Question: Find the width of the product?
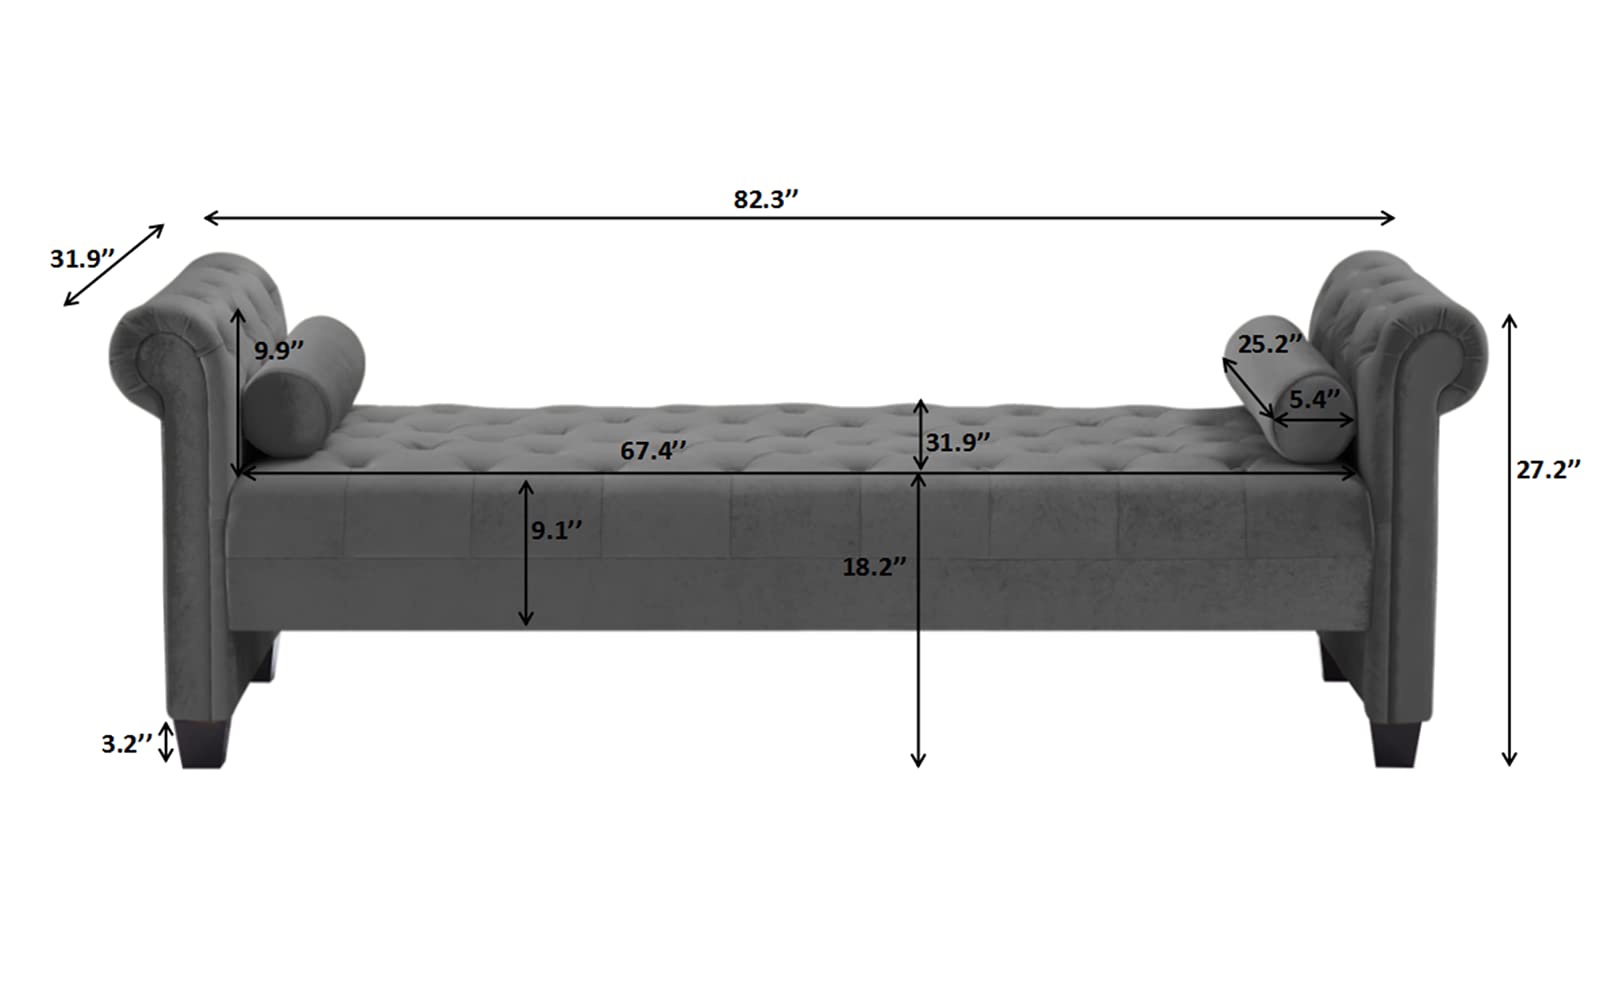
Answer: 82.3 inch